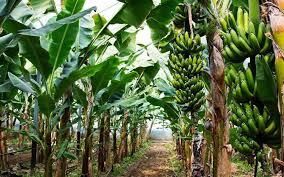
Ni katika shamba kubwa la ndizi,mgomba wa ndizi zinaonekana zikiwa zimepangwa kwa mstari. Mikunga ya ndizi inaonekana zikiwa zimening'inia kutoka mikunga,ndizi hizi zinaonekana zikiwa mbichi.